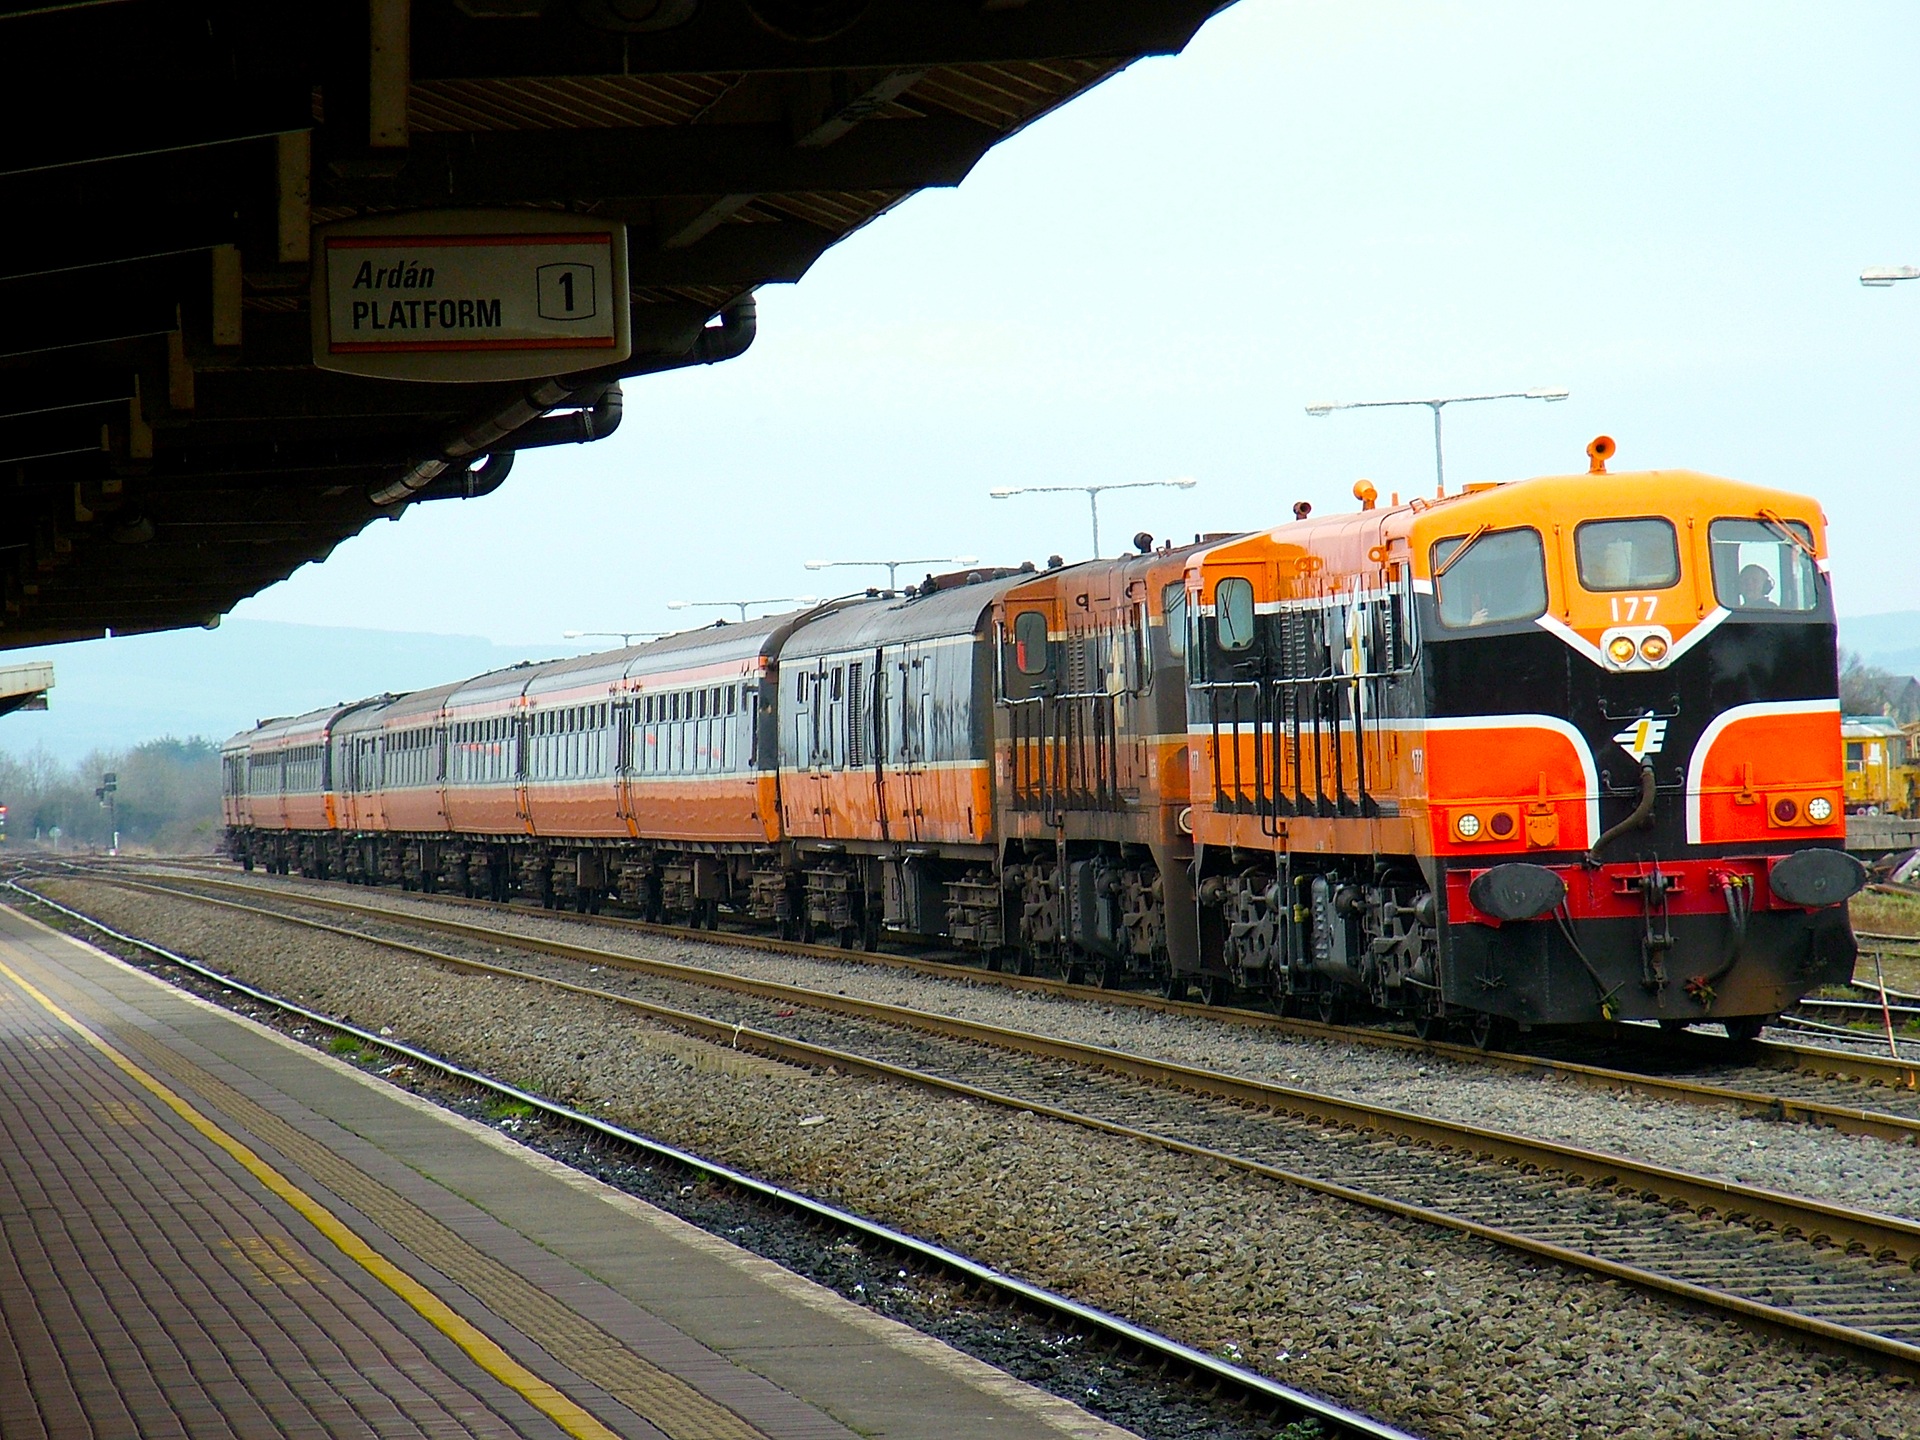
track, train, transport, vehicle, train station, public transport, locomotive, passenger, rail transport, land vehicle, rolling stock, metropolitan area, railroad car, passenger car, limerick junction, county tipperary, passing train